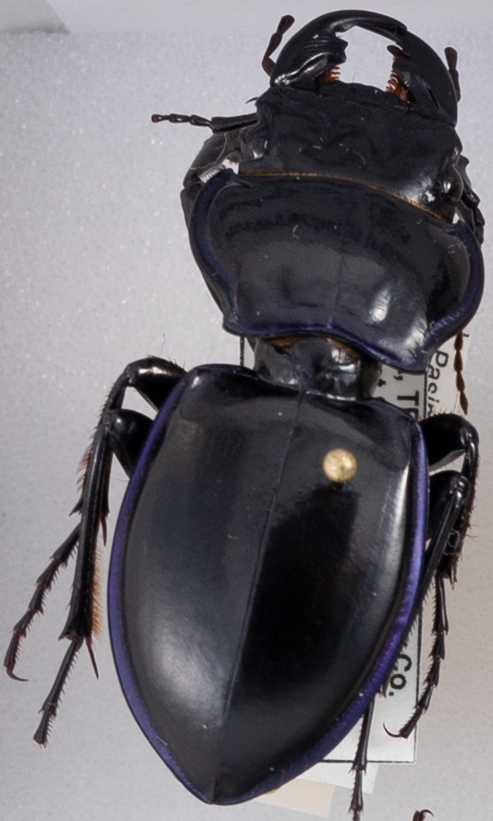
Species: Pasimachus punctulatus
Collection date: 2019-04-30
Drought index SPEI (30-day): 1.13
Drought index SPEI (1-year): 2.09
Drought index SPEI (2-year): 2.09